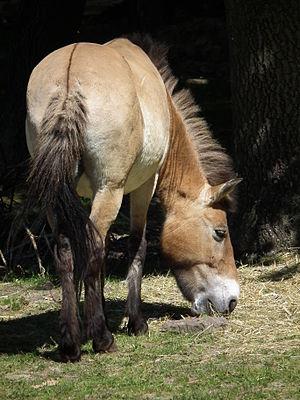
La domestication du cheval est l'ensemble des processus de domestication qui conduit l'espèce humaine à maîtriser puis à utiliser l'espèce Equus caballus à son profit grâce au contrôle des naissances et à l'élevage de ces animaux pour la consommation, le combat, le travail et le transport. De nombreuses théories sont proposées, tant en termes d'époque, de nombre de foyers de domestication, que de types, espèces ou sous-espèces de chevaux domestiqués. Plus tardive que pour les espèces animales alimentaires, la domestication du cheval est difficile à dater avec précision. Les premiers apprivoisements pourraient remonter à la fin du Paléolithique supérieur, 8 000 ans avant notre ère. La première preuve archéologique d'une domestication remonte à 3 500 av. J.-C. dans les steppes au nord du Kazakhstan ; elle est le fait de la culture Botaï. Ces chevaux ne sont pas à l'origine des chevaux domestiques actuels, mais des chevaux de Przewalski, redevenus sauvages. D'autres éléments suggèrent des foyers de chevaux sauvages puis de domestication distincts dans la péninsule Ibérique, et peut-être la péninsule Arabique.